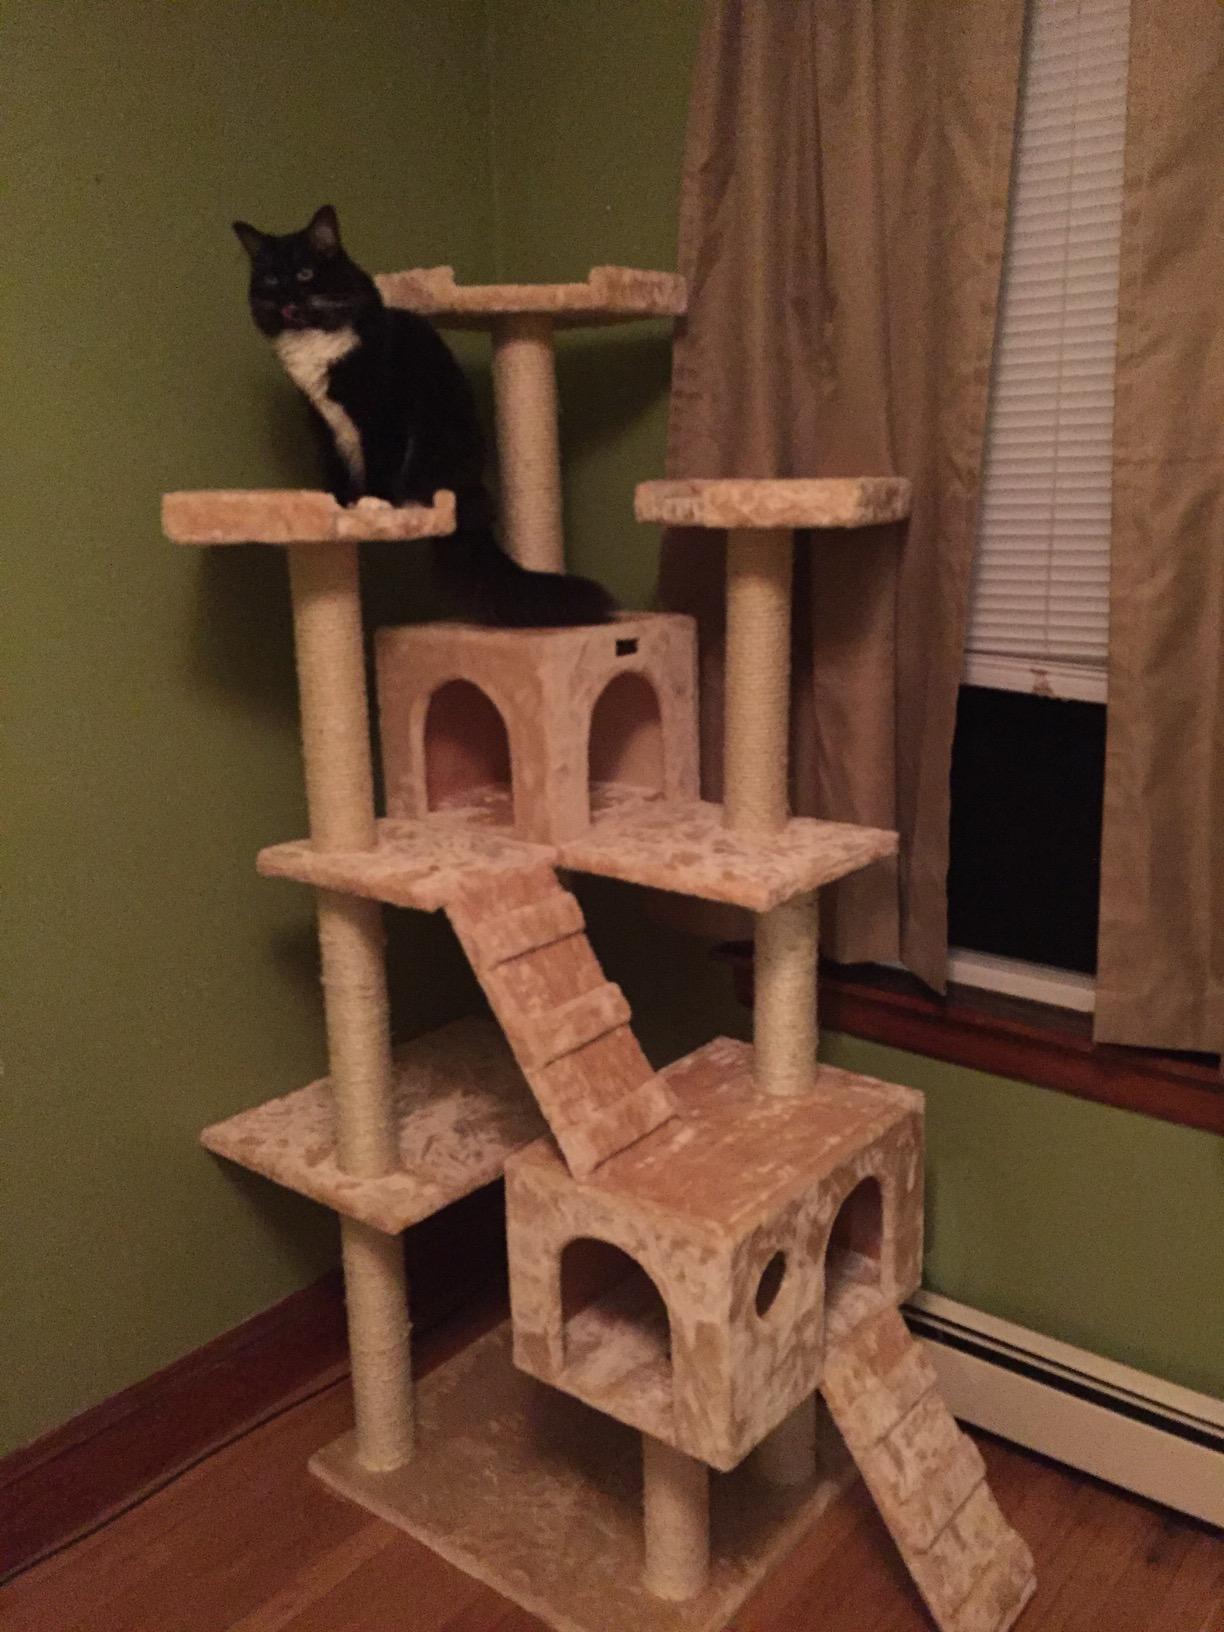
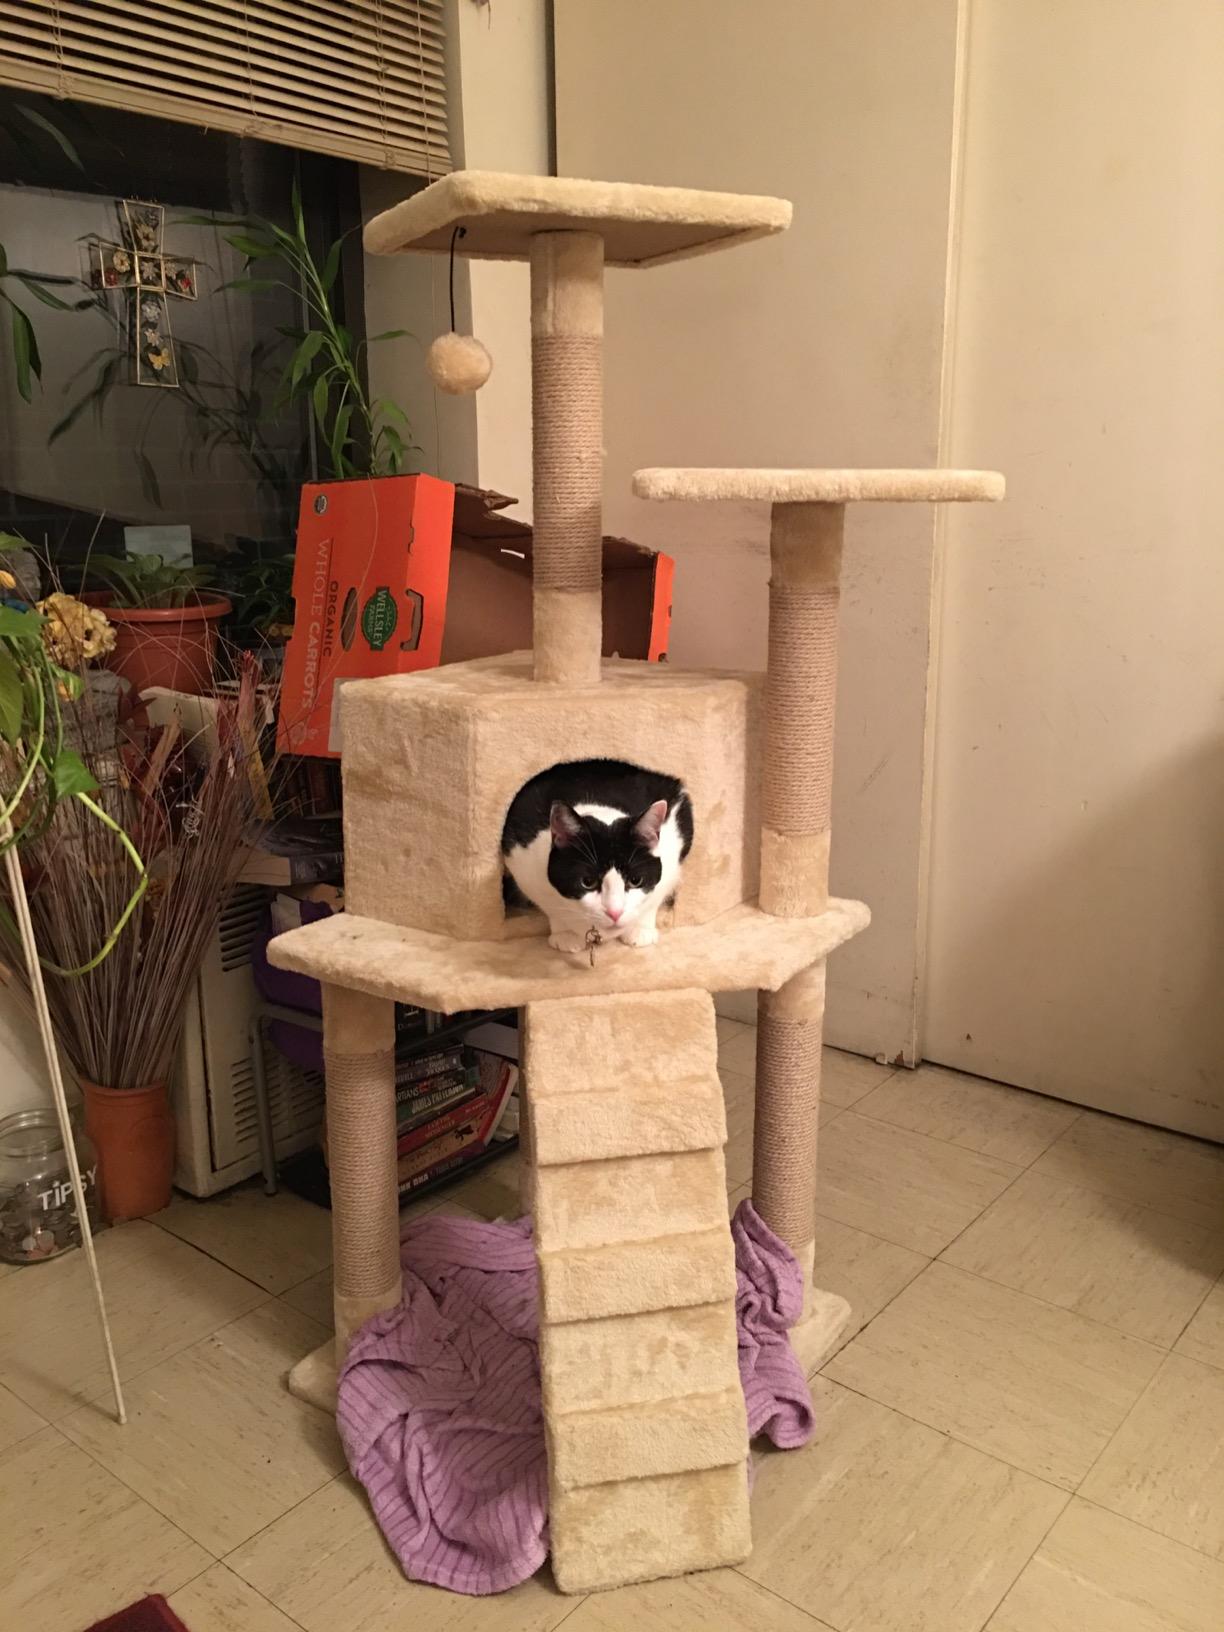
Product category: items_cat tree
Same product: no